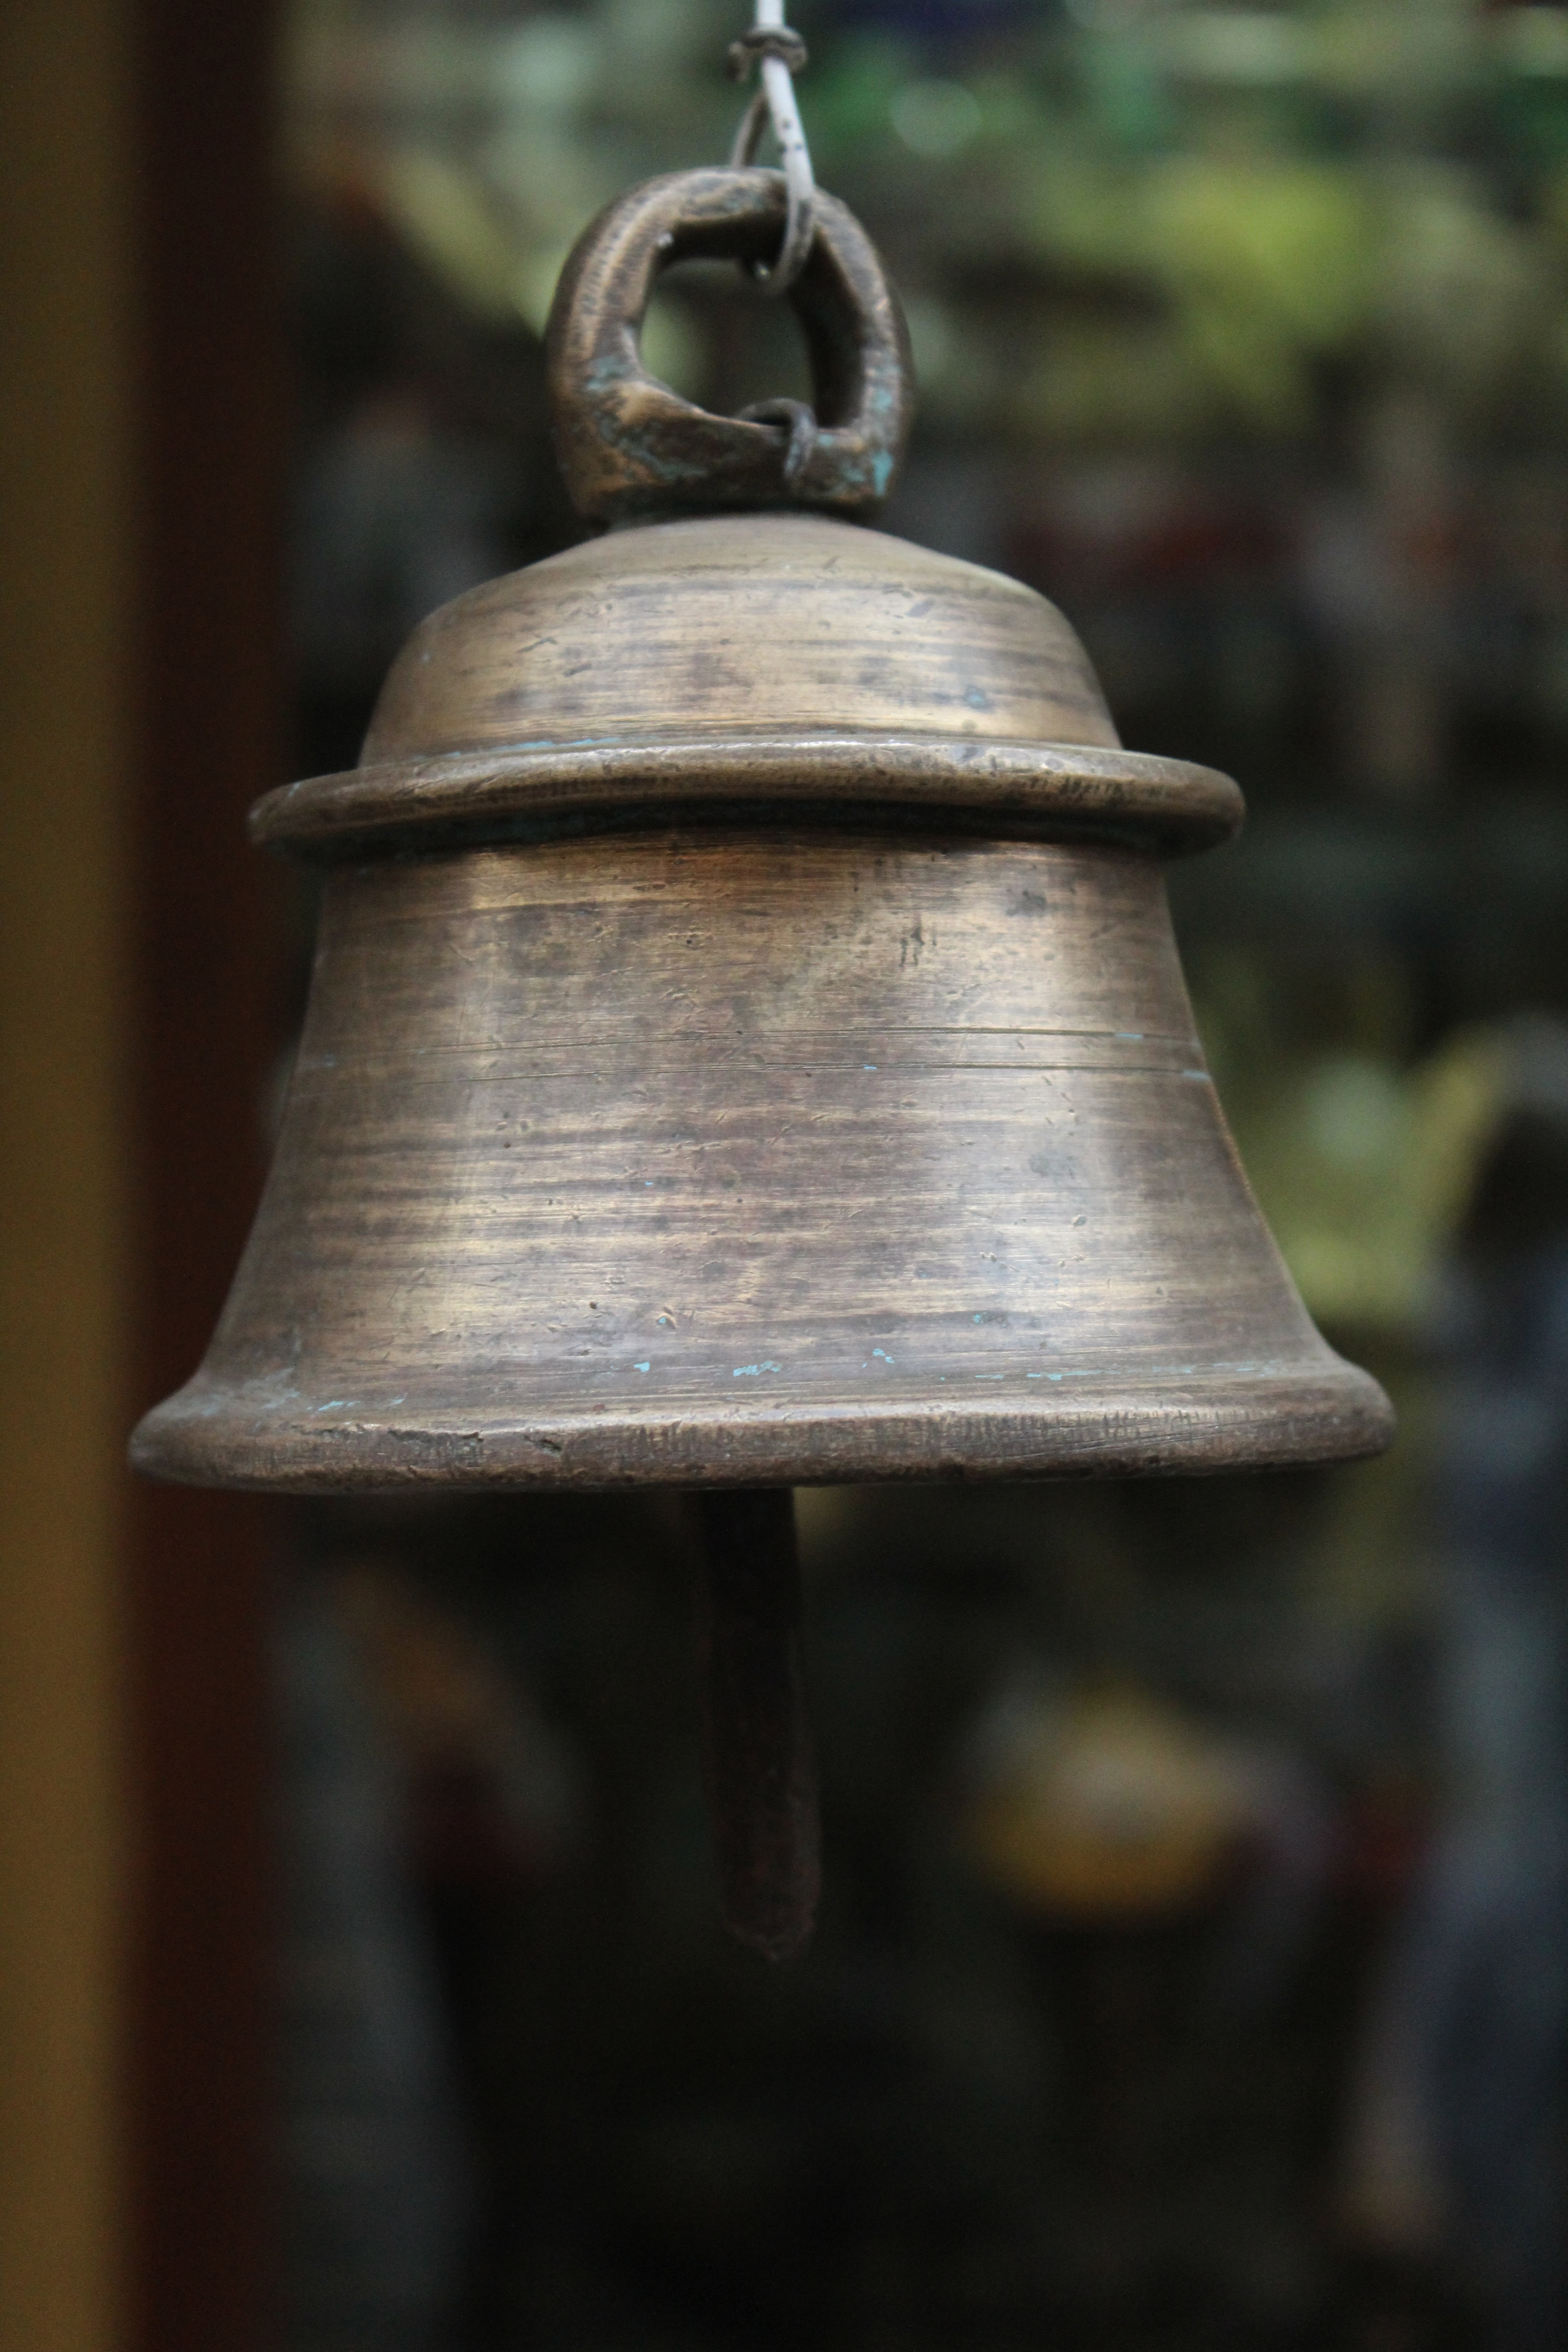
ring, old, bell, metal, ancient, hanging, lighting, musical instrument, church bell, sound